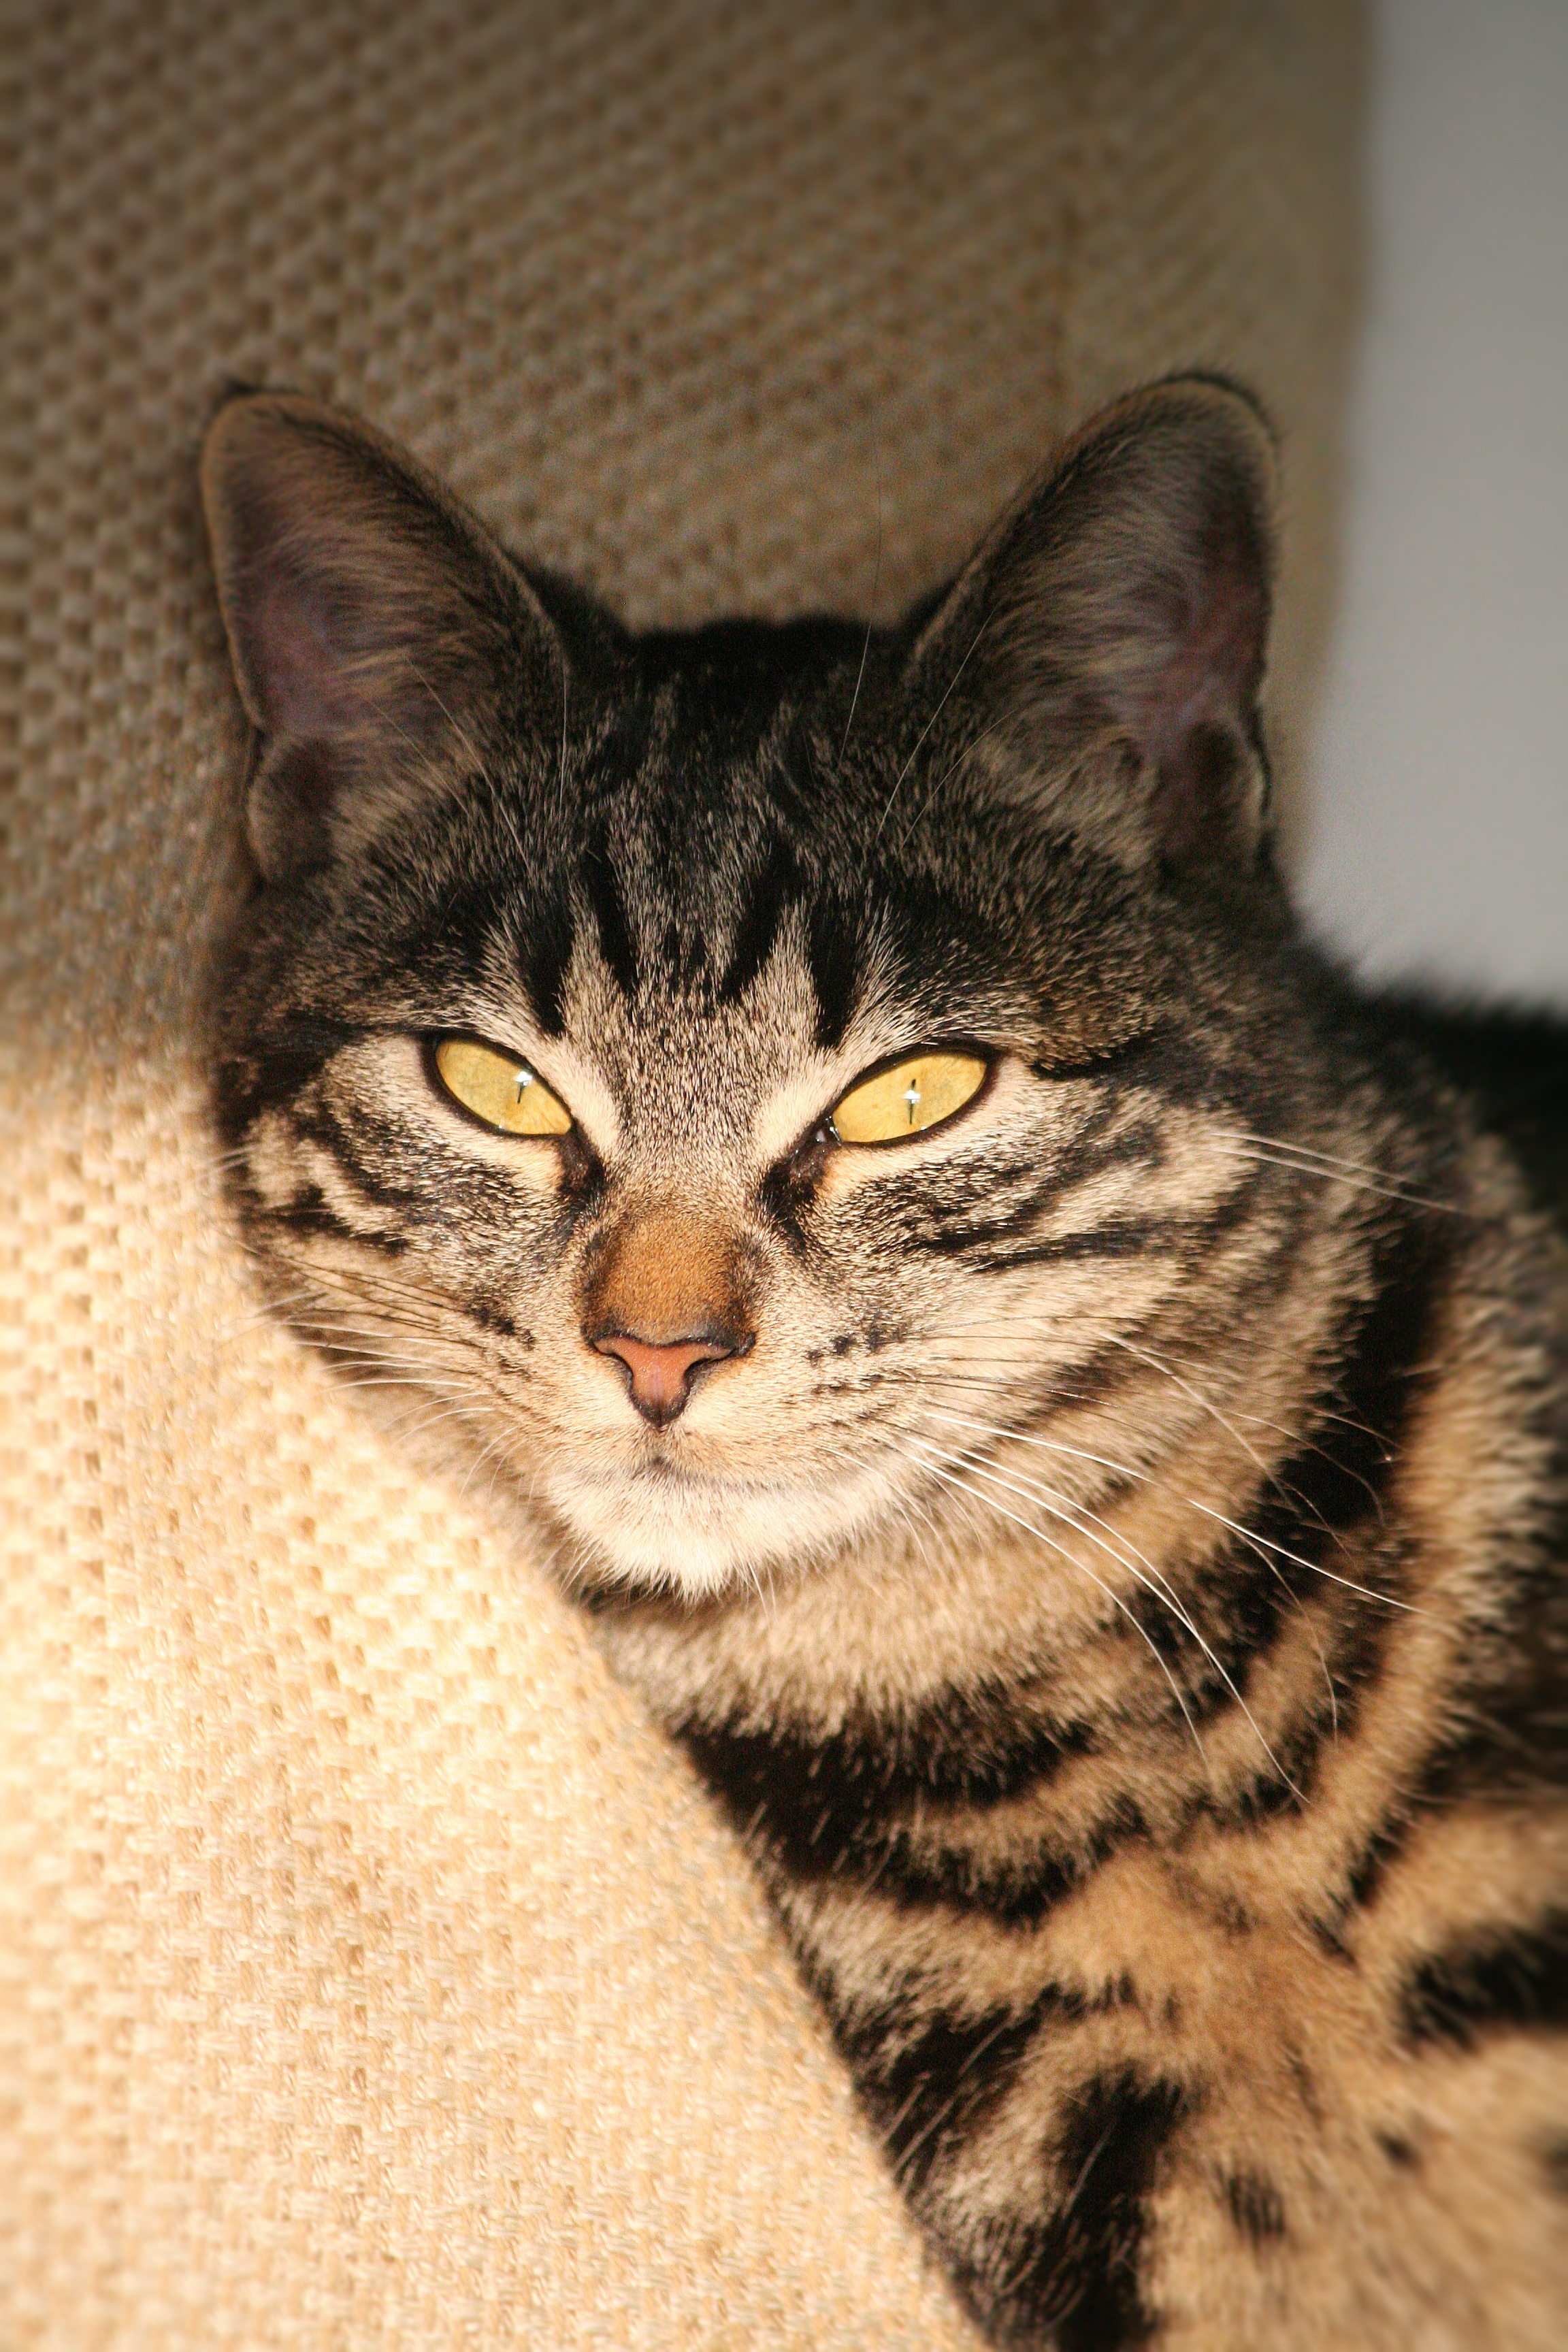
cat, mammal, vertebrate, whiskers, european shorthair, tabby cat, small to medium sized cats, cat like mammal, american shorthair, close up, kitten, domestic short haired cat, pixie bob, bengal, toyger